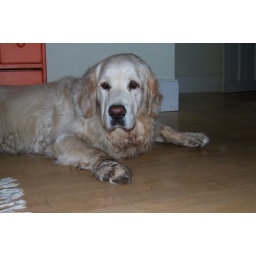
If Boris were a white van he would have &amp;quot;Clean me&amp;quot; written all over him.